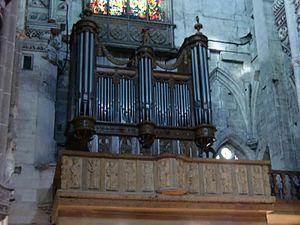
Grand orgue de l'église Saint-Ouen à Pont-Audemer (Eure, France). Tribune et base du buffet Renaissance (16e siècle) supportant un buffet du 18e siècle de style Louis XVI. La base comprend le soubassement orné de 5 panneaux historiés sculptés en haut-relief, les 3 consoles et la frise. L'ensemble est classé Monument Historique au titre objet depuis le 10-12-1971.
L'église Saint-Ouen de Pont-Audemer est une église paroissiale située rue de la République, principale artère du centre historique de la ville. Elle est sous le vocable de Saint Ouen, ancien archevêque de Rouen. Sa masse imposante domine la cité ; c'est un édifice inachevé dont le style composite mêle roman, gothique et Renaissance.
Cette liste prend en compte les orgues de Normandie classés uniquement, au titre objet ou immeuble, que ce soit pour leur buffet ou leur partie instrumentale et répertoriés dans la base Palissy des Monuments historiques de France. La section Reprises recense les modifications les plus importantes. Dans certains cas le classement du buffet intègre également la tribune. À défaut de précision, le classement est réputé acquis au titre objet mais les initiales I.D. signifient au titre Immeuble par Destination et I. au titre Immeuble.